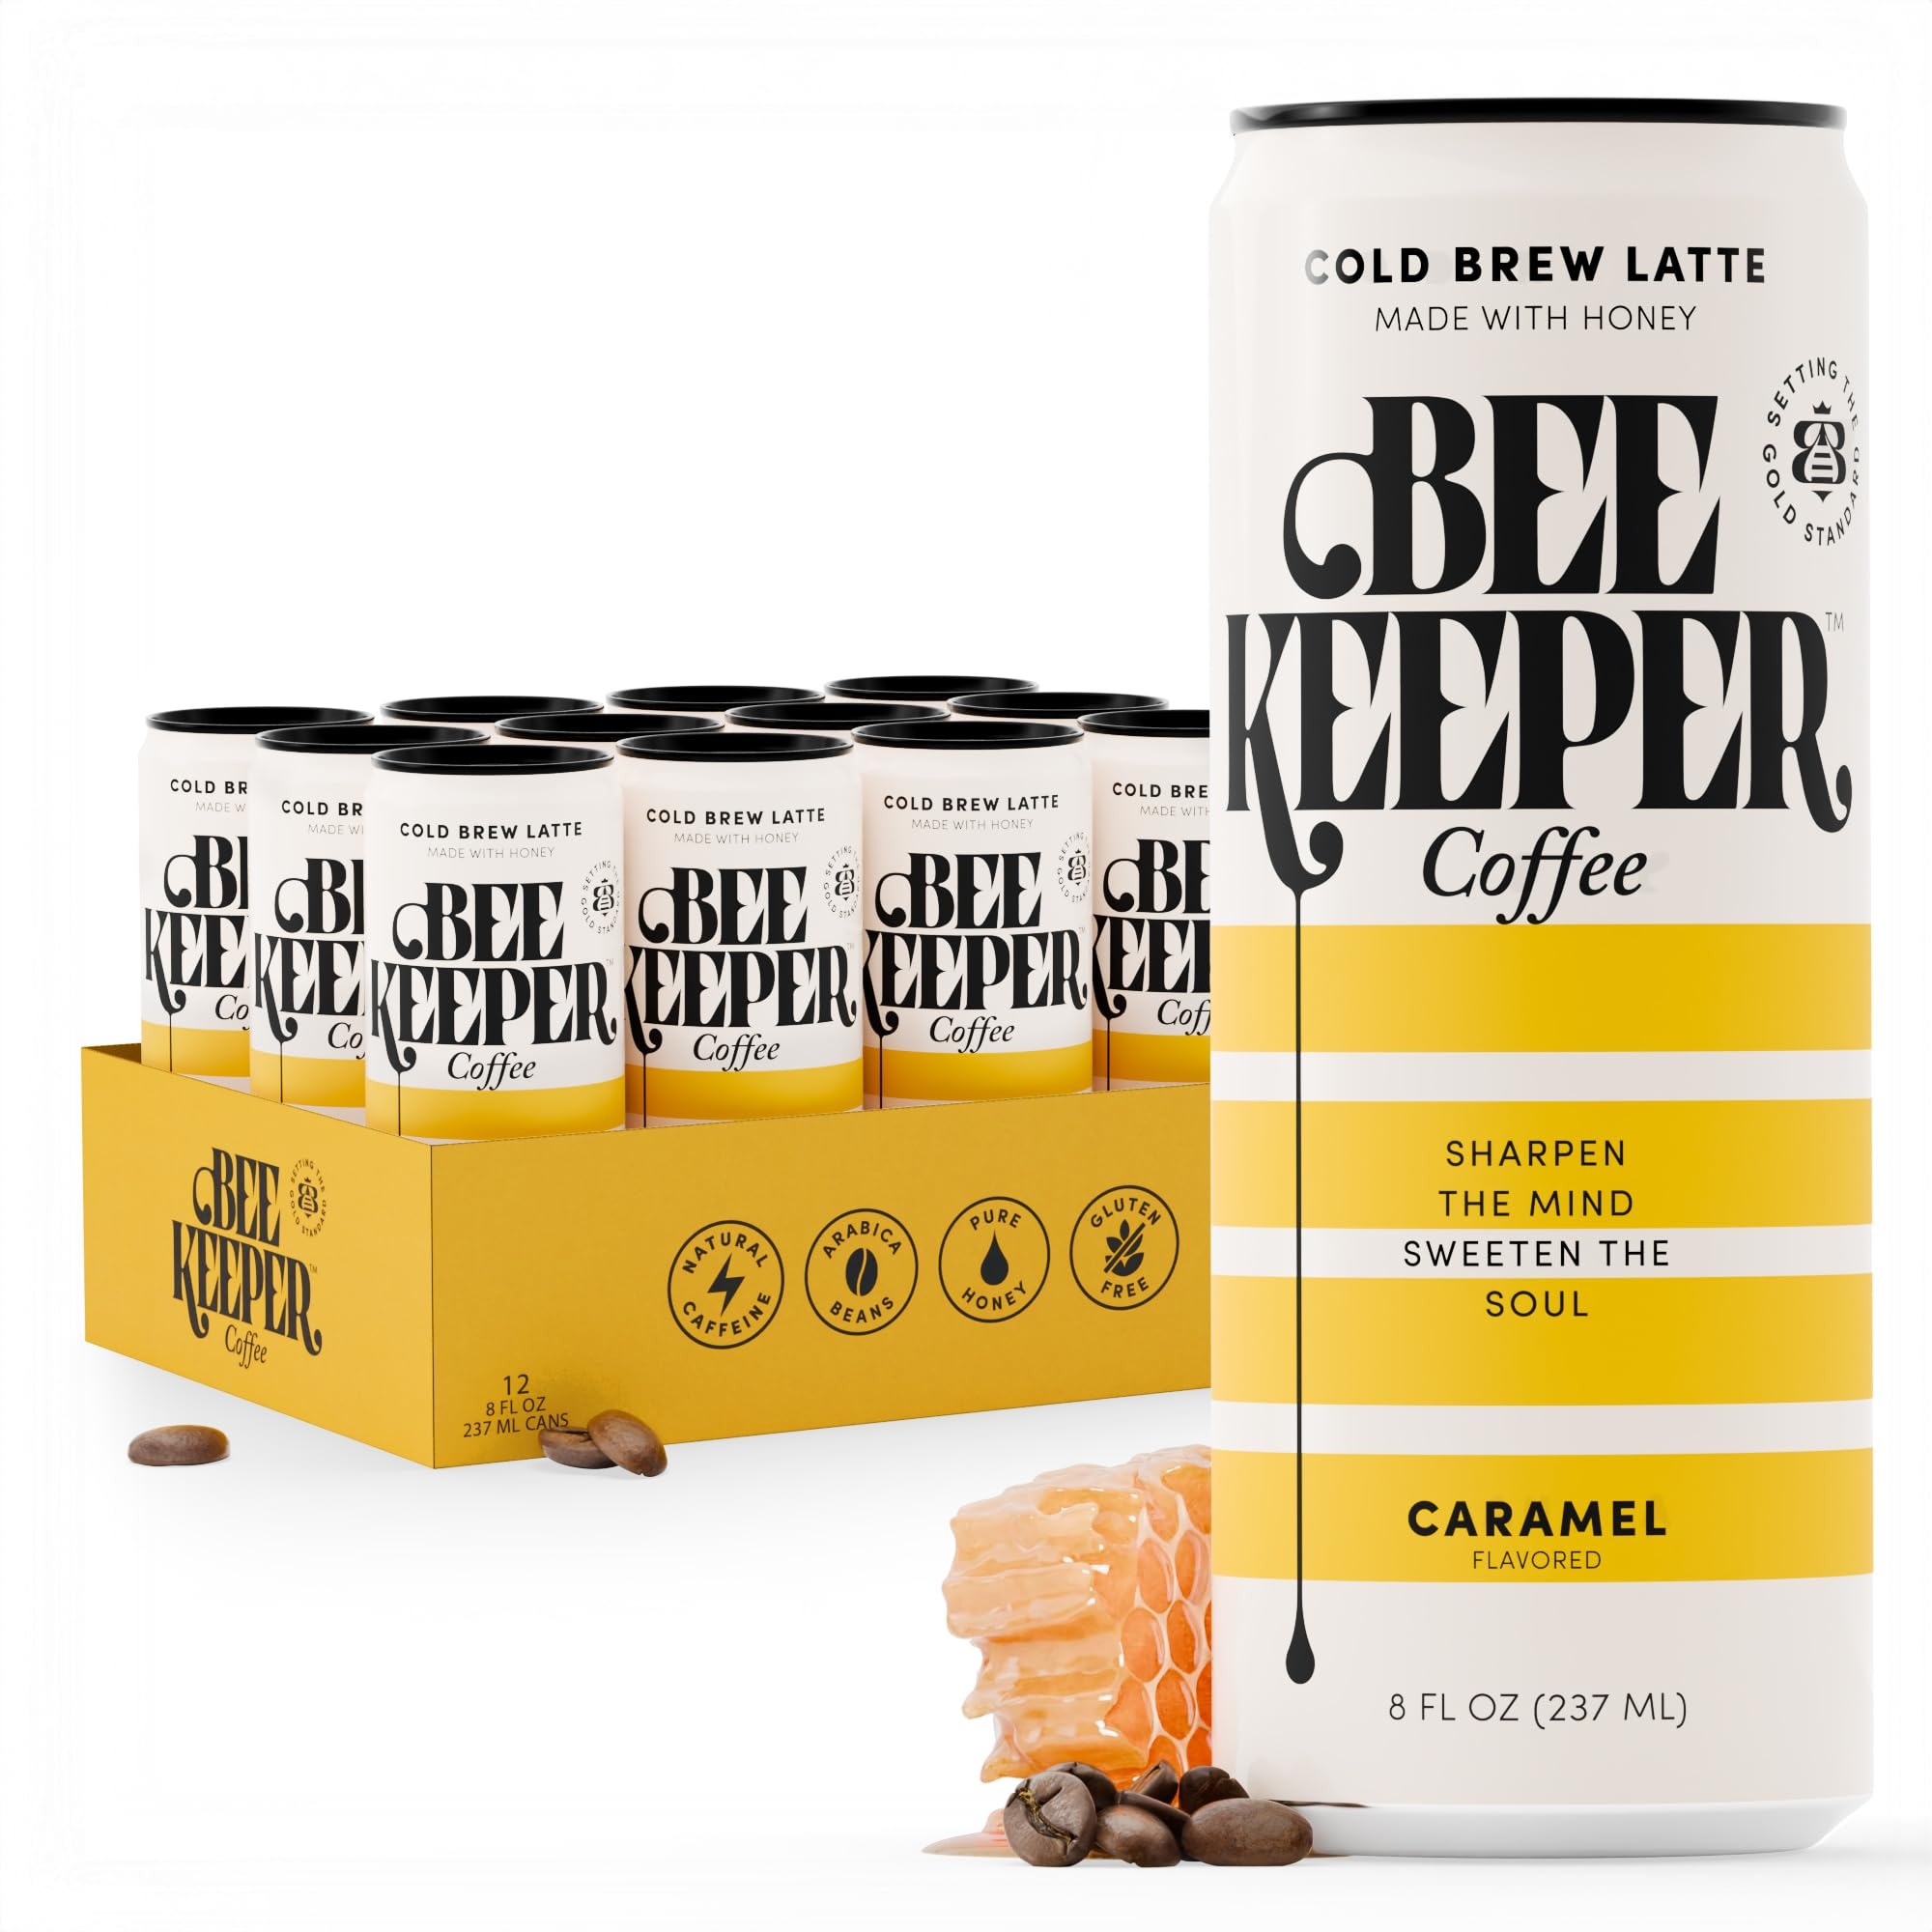
Item Name: Beekeeper Coffee Cold Brew Caramel Latte with Oregon Honey, 8 fl oz cans (Pack of 12), Ready-to-Drink, 125mg Natural Caffeine
Bullet Point 1: Make it happen. Make it Delicious. Our Mocha Latte is impeccably infused with real cocoa and delightfully finished with touch of honey.
Bullet Point 2: Brewed to Perfection: Each can of Beekeeper Coffee is a testament to our passion for great tasting coffee and this is expressed through our quality ingredients that include fair trade coffee from Honduras and pure honey from the Pacific Northwest.
Bullet Point 3: Hustle Mentality, Premium Coffee: Founded by a team behind some of the world’s most iconic brands and athletes, Beekeeper Coffee brings the same self-made, hustle-driven energy to deliver premium ready-to-drink cold brews and lattes.
Bullet Point 4: Fuel Your Day, Your Way: Whether you’re powering through the workday, staying active or simply enjoying your morning ritual, our cold brew options provide smooth, natural energy that fits into your lifestyle, keeping you energized and focused with every sip.
Bullet Point 5: This is the Future of Coffee : Beekeeper Coffee isn’t just about great taste – it’s about our community. We set out to reshape coffee culture, bringing a youthful spirit and edge to places that matter, with a voice as bold as our coffee. Welcome to Beekeeper Coffee.
Value: 96.0
Unit: Fl Oz

Price: 65.49